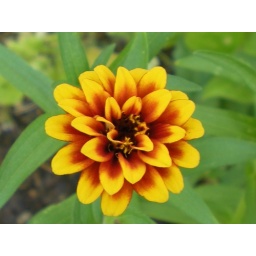
summer '09 garden - growing w/ other flowers in pasture along chicken coop's north wall